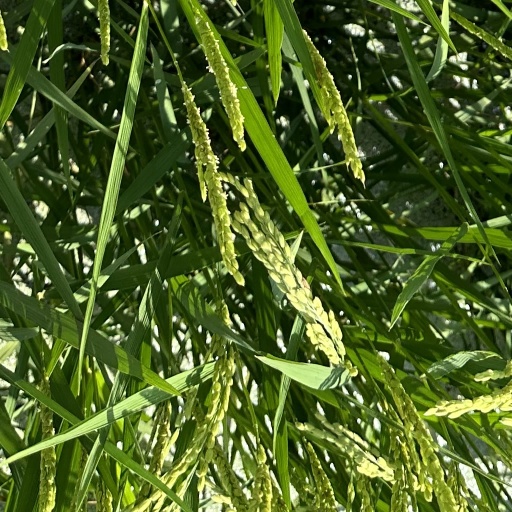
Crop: rice